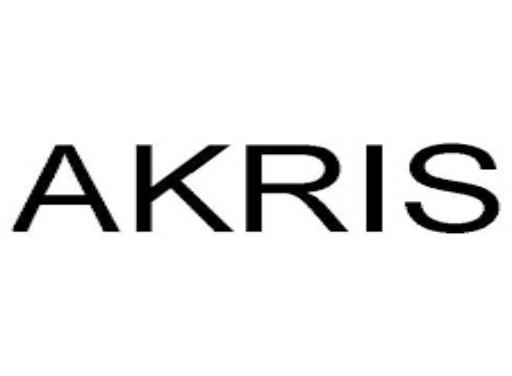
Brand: Akris
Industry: Clothes